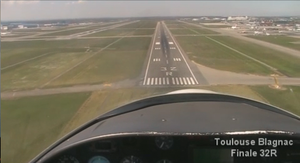
Finale en piste 32 Droite à Toulouse Blagnac (LFBO) depuis un Aquila AT01.